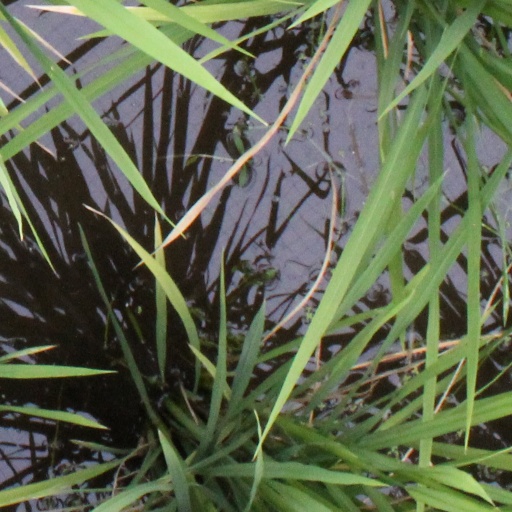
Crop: rice